Matt Capps

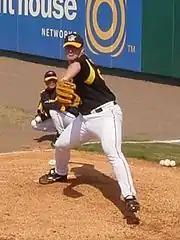
Capps with the Pirates in 2006

Capps was drafted by the Pirates in the 7th round of the 2002 Major League Baseball Draft.